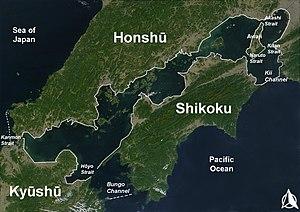
Setouchmax correspond à une classe de vraquiers ayant la taille requise pour faire escale dans les ports de la mer intérieure de Seto au Japon ; cette zone est notamment connue pour la construction navale et les besoins de l'industrie de l'acier.
Ce tableau liste toutes les mers du monde que l'Organisation hydrographique internationale reconnaît comme telles dans sa publication S-23 Limites des océans et des mers. Dans cette publication tous les mers et océans ont un numéro d'identification, et on y trouve une description littéraire précise de leurs limites. Ces numéros d'identification sont ceux qui ordonnent cette table.